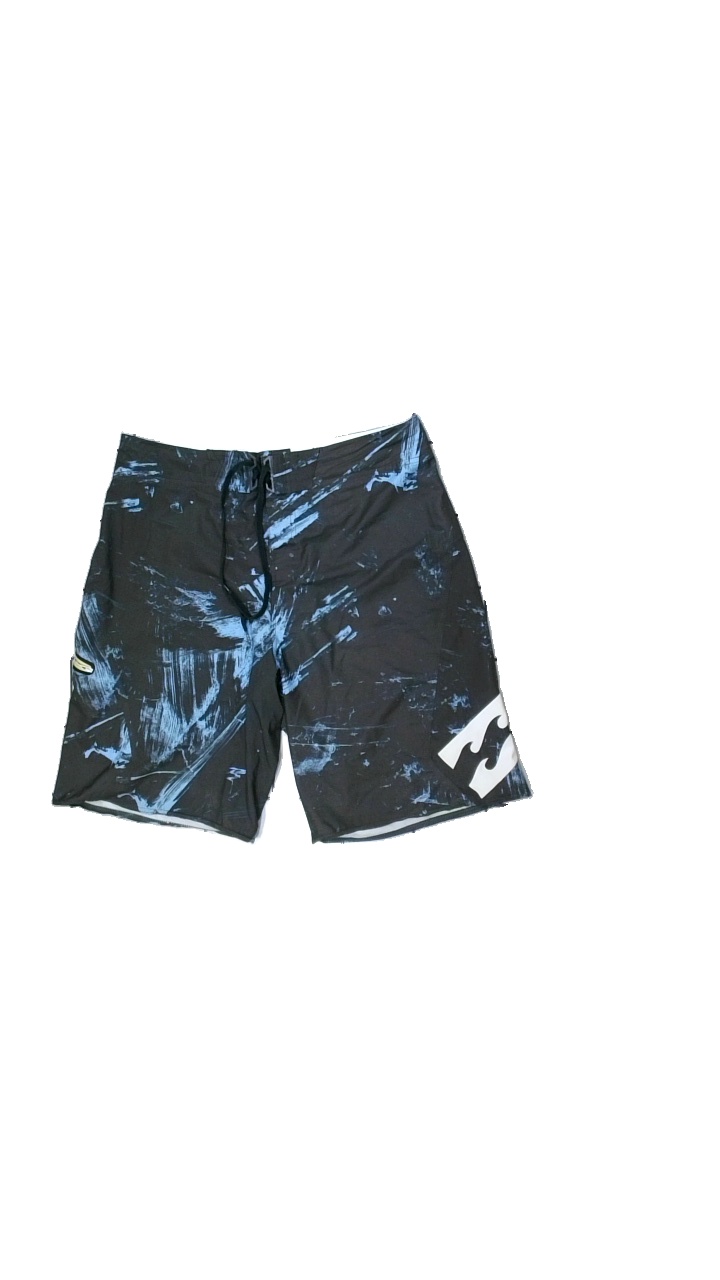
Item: Shorts (Men)
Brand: Billabong
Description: bad shorts
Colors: Green, Blue
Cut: Regular
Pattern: Logo print
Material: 100% polyester
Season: All
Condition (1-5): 3
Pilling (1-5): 4
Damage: svett fläckar
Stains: Minor
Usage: Export
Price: <50